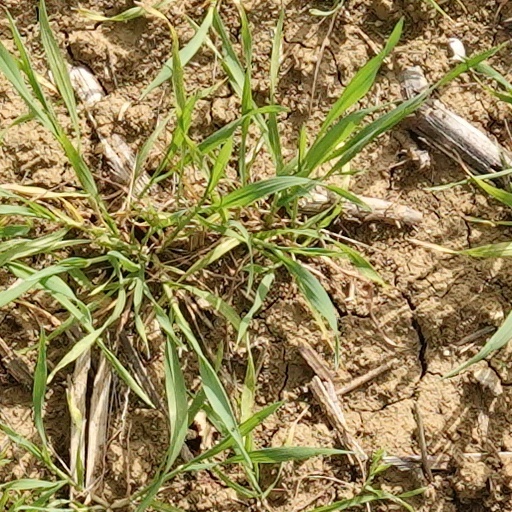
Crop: wheat